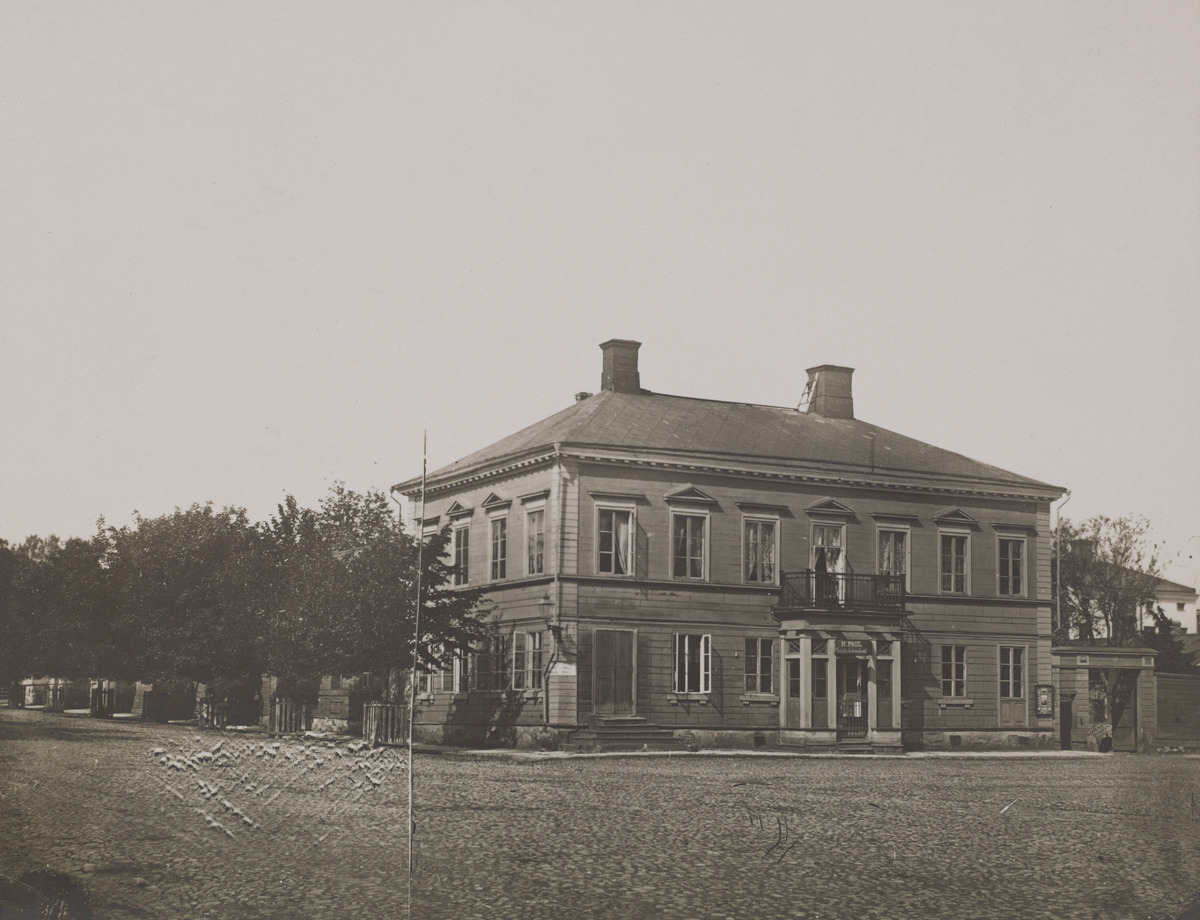
Läntinen Heikinkatu 6 (= Mannerheimintie 2)
sisällön kuvaus: Läntinen Heikinkatu 6 (= Mannerheimintie 2). Kaksikerroksinen puutalo puilla reunustetun kadun risteyksessä. Talon pääsisäänkäynnin yllä on liiketoimintaan ja liiketoiminnan harjoittajaan viittaava kyltti "H.Paul." mustavalkoinen
Ajankohta: kuvausaika 1872 n.
Paikka: Suomi, Uusimaa, Helsinki, Kamppi Helsinki, Mannerheimintie 2
Aiheet: Herman, David Paul,  ,, kadut, liikenne, puurakennukset, hirsirakennukset, asuinrakennukset, arkkitehtuuri, kivijalat, portit, sisäänkäynnit, kerrostalot, kiveys, mukulakivet